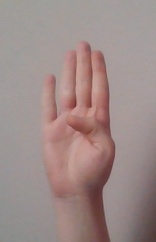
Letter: kaaf